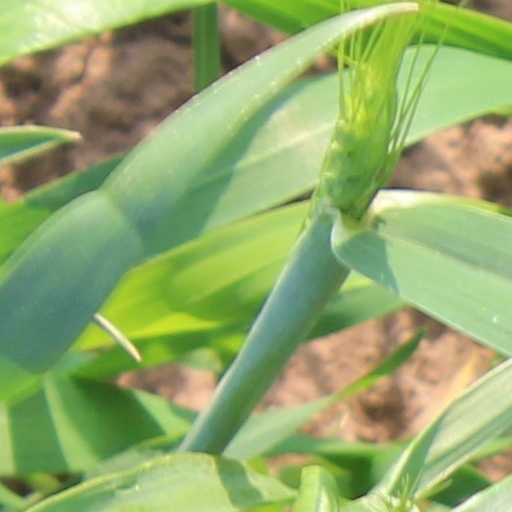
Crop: wheat